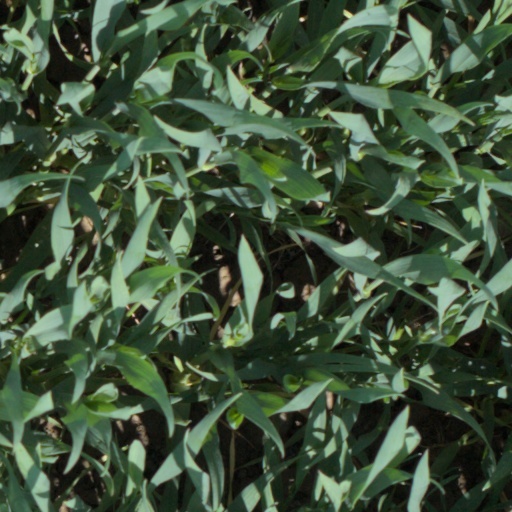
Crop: wheat